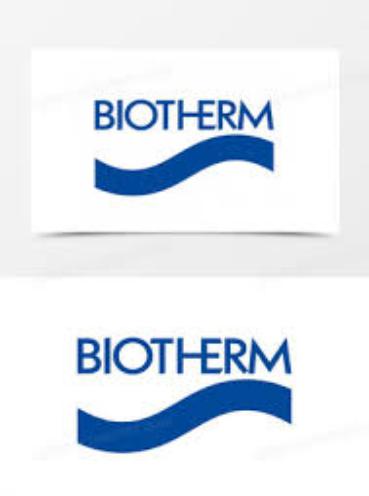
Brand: Biotherm
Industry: Necessities